USS Leahy (DLG-16)

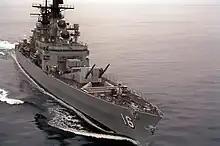
"Leahy" in 1989

"Leahy"'s next Western Pacific deployment began in March 1983 as part of a battle group with the newly reactivated battleship . During the cruise, she visited ports in the Philippines, Japan, South Korea, and Hong Kong. In 1984, she operated with the aircraft carrier in the Western Pacific and Indian Ocean, then deployed to the Persian Gulf in 1985. In 1986, again escorting "Carl Vinson", she deployed to the Western Pacific and the Persian Gulf.